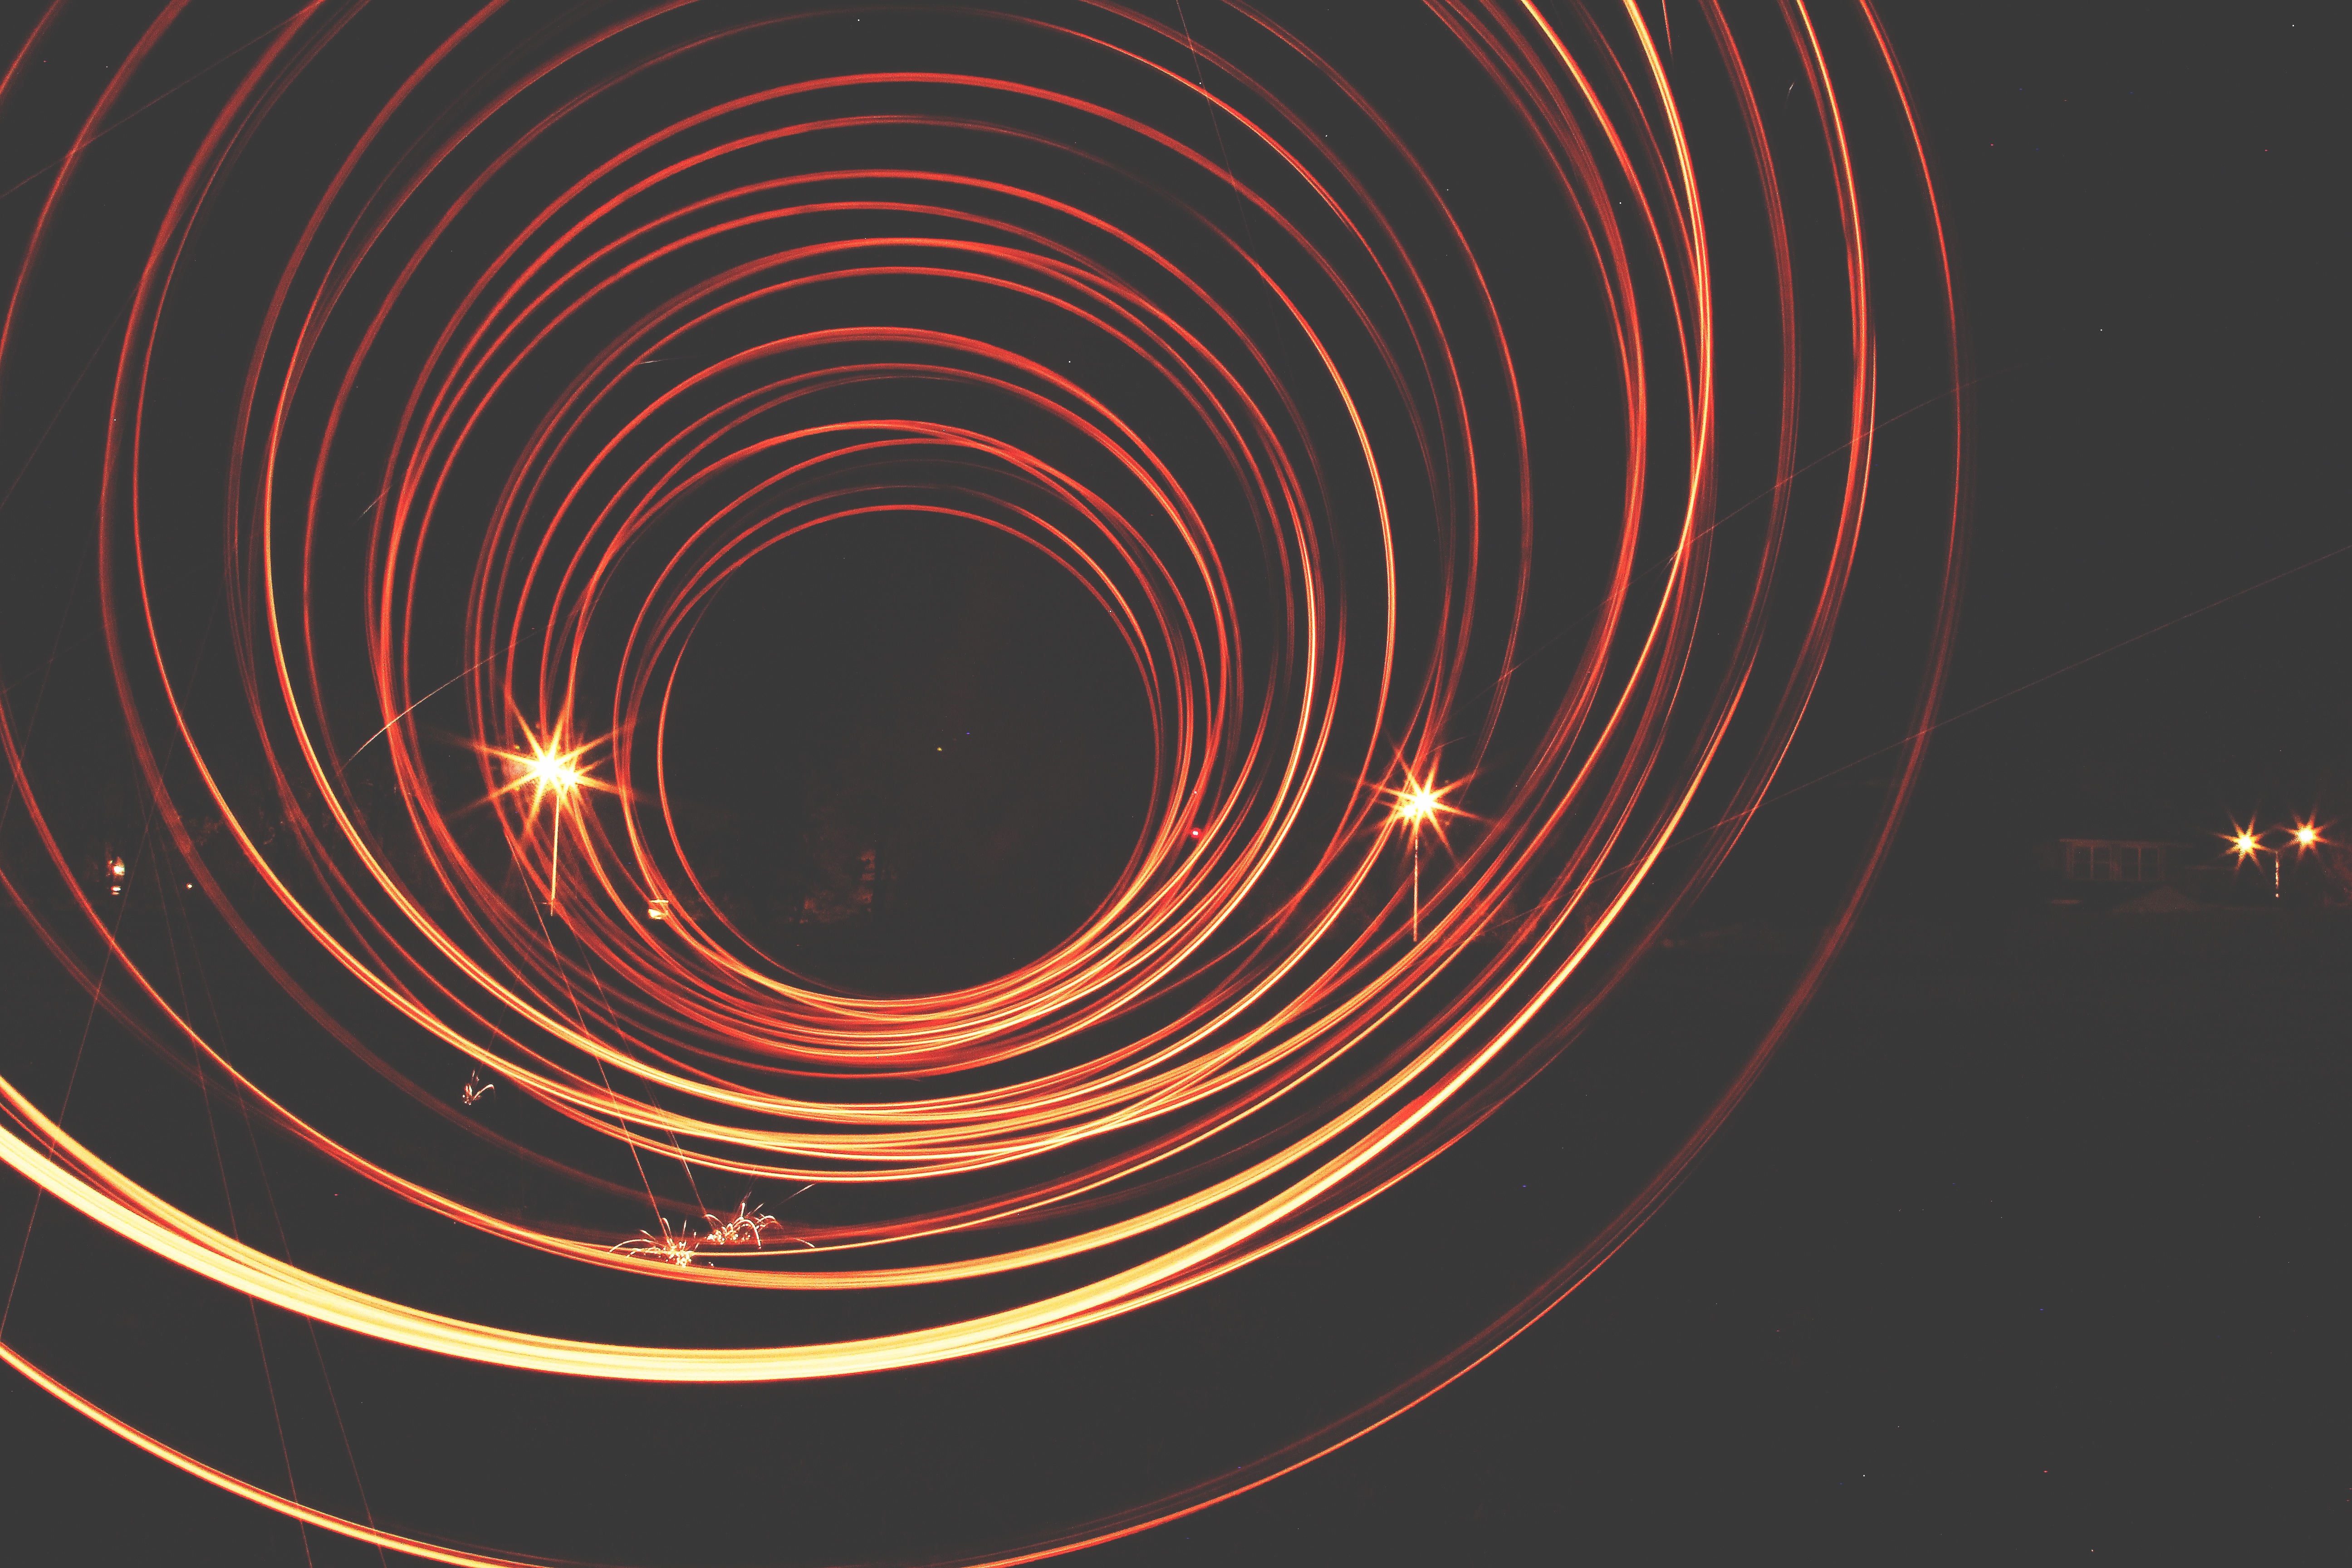
spiral, atmosphere, line, circle, outer space, illustration, vortex, astronomical object